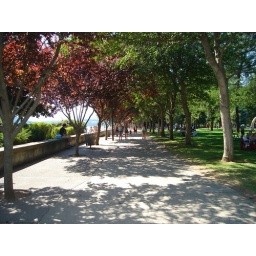
deciduous tree canopy near city beach